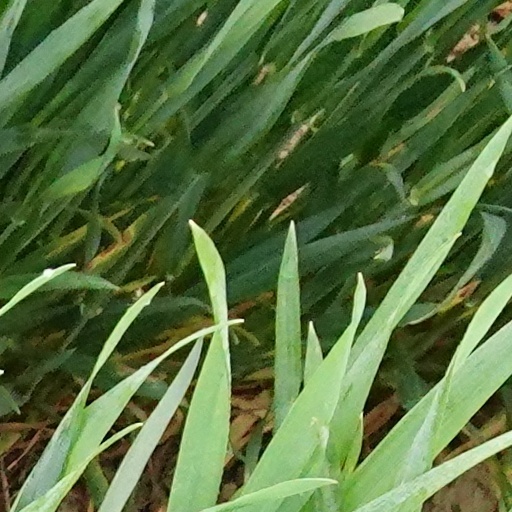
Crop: wheat